44th News and Documentary Emmy Awards

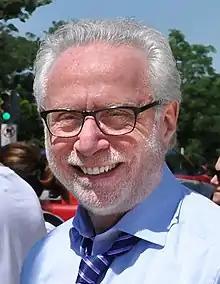
Wolf Blitzer, Lifetime Achievement Award recipient

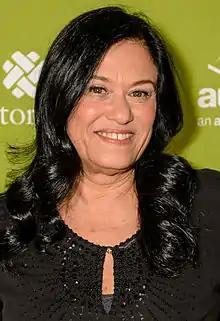
Barbara Kopple, Lifetime Achievement Award recipient

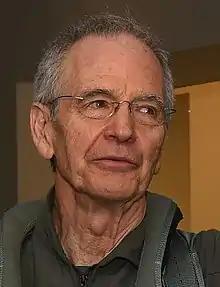
David Martin, Golden Circle Inductee

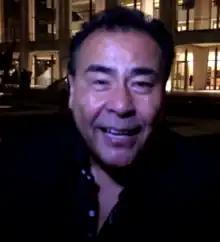
John Quiñones, Gold Circle Inductee

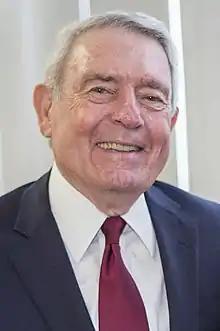
Dan Rather, Gold Circle Inductee

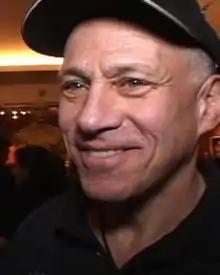
Jon Alpert, Gold Circle Inductee

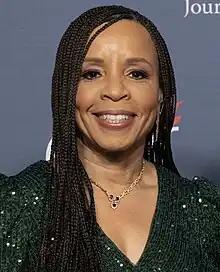
Kim Godwin, Silver Circle Inductee

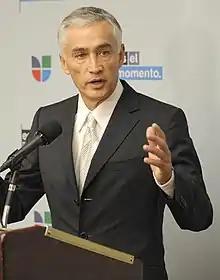
Jorge Ramos, Outstanding Journalist in Spanish Language Media winner

The nominees were announced on July 28, 2023. The winners were announced on September 27 and 28, 2023.